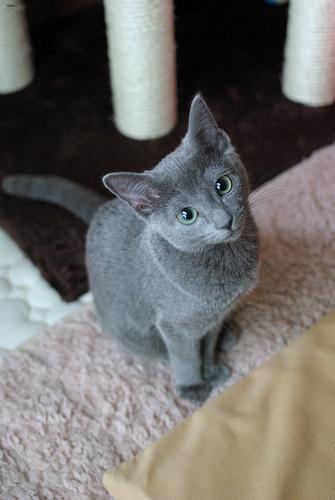
Breed: Russian Blue